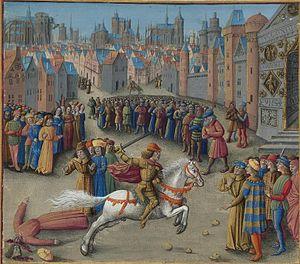
Le meurtre de Stephanos Hagiochristophoritès par Isaac Ange, miniature tirée des Passages d'outremer de Sébastien Mamerot
Jean Doukas ou Ducas, était l'un des fils de Constantin Ange et Théodora Comnène, fille de l'empereur byzantin Alexis Ier Comnène et Irène Doukas, de la famille de laquelle Jean tire son nom.
Isaac II Ange est un empereur byzantin de 1185 à 1195 et de 1203 à 1204, fils d'Andronic Doukas Ange et d'Euphrosyne Kastamonites. C'est un arrière-petit-fils d'Alexis Iᵉʳ Comnène.
Étienne Hagiochristophoritès est le principal ministre byzantin durant le règne de l'empereur Andronic Iᵉʳ Comnène, Basileus de 1183 à 1185. Au moment de la révolte d'Isaac II Ange, Étienne est envoyé pour l'arrêter mais il est tué par Isaac qui, le lendemain, dépose et exécute Andronic.
Andronic Iᵉʳ Comnène, né vers 1118 et tué le 12 septembre 1185, est un empereur byzantin de septembre 1183 à sa mort. Fils du sébastocrate Isaac Comnène et petit-fils d'Alexis Iᵉʳ Comnène, il arrive tardivement sur le trône, alors qu'il est âgé de plus de soixante ans. Auparavant, sa vie est parsemée d'événements chaotiques. Il s'oppose à plusieurs reprises à son cousin, l'empereur Manuel Iᵉʳ Comnène, qui est contraint de l'emprisonner quand Andronic ne s'enfuit pas parmi les différents États voisins de l'Empire byzantin.